Tennessee Air National Guard

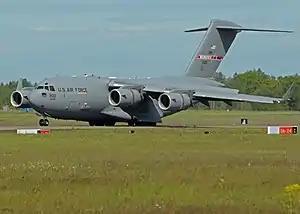
C-17 Globemaster III, assigned to the 164th Airlift Wing, lands at Ämari Air Base, Estonia, June 5, 2015.

The Militia Act of 1903 established the present National Guard system, units raised by the states but paid for by the Federal Government, liable for immediate state service. If federalized by Presidential order, they fall under the regular military chain of command. On 1 June 1920, the Militia Bureau issued Circular No.1 on organization of National Guard air units.